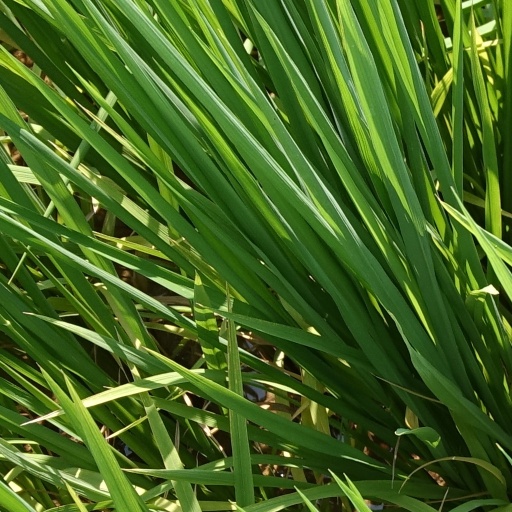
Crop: rice